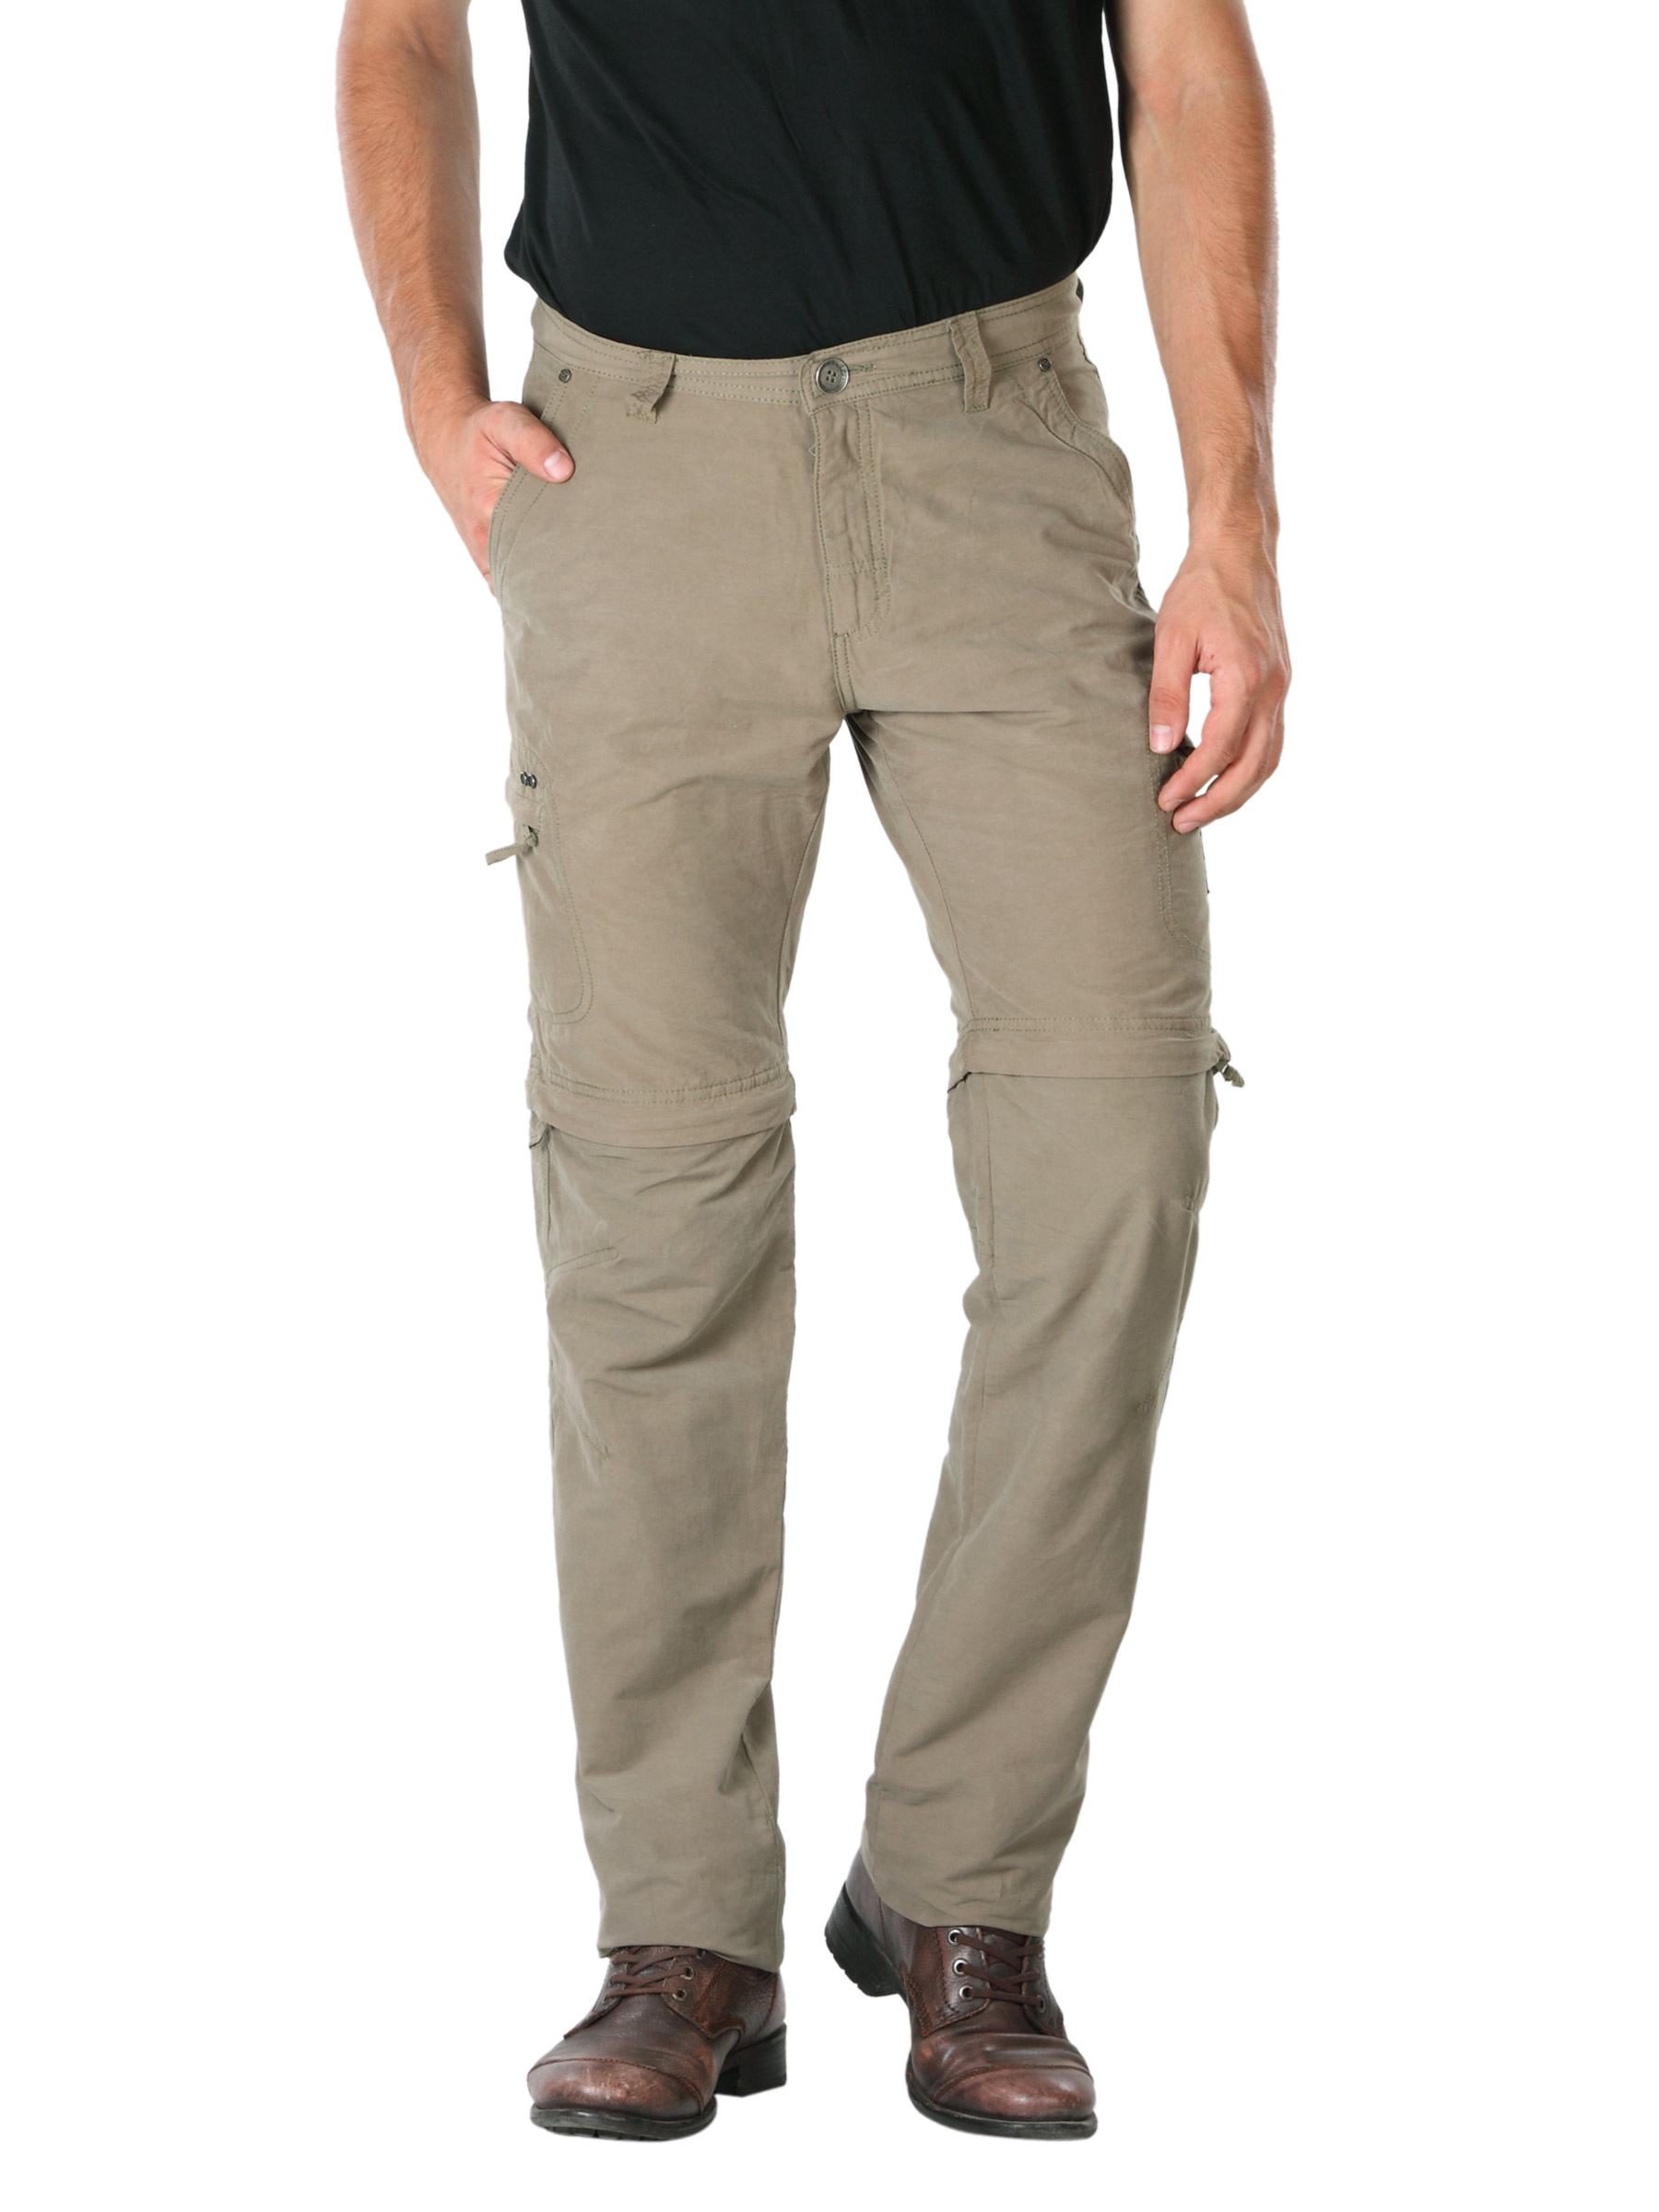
Scullers Men Green Cargo Pants
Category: Apparel / Bottomwear / Trousers
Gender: Men
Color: Green
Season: Summer 2012
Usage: Casual